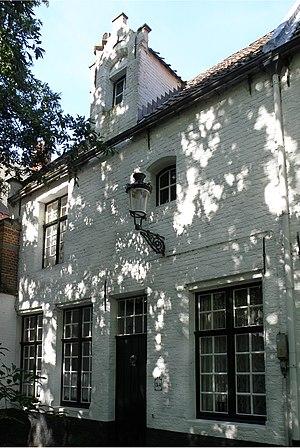
Bruges, béguinage. Maison béguinale n° 54. Dernière maison (le plus au sud) de la ruelle de Steert.
Le béguinage de Bruges est situé dans la partie méridionale du centre historique de Bruges, en Belgique. Il constitue encore aujourd’hui un espace clos que sépare de la ville un mur d'enceinte encore partiellement doublé de douves.